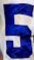
Number: 5